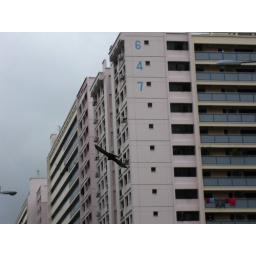
Unusually large bird being chased by the crows in Boon Lay. Probably a fish eagle.